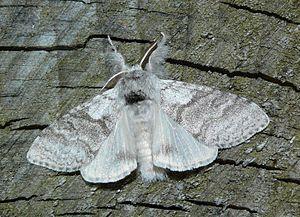
Calliteara pudibunda, la Pudibonde ou Patte étendue, est une espèce de lépidoptères de la famille des Erebidae et de la sous-famille des Lymantriinae.